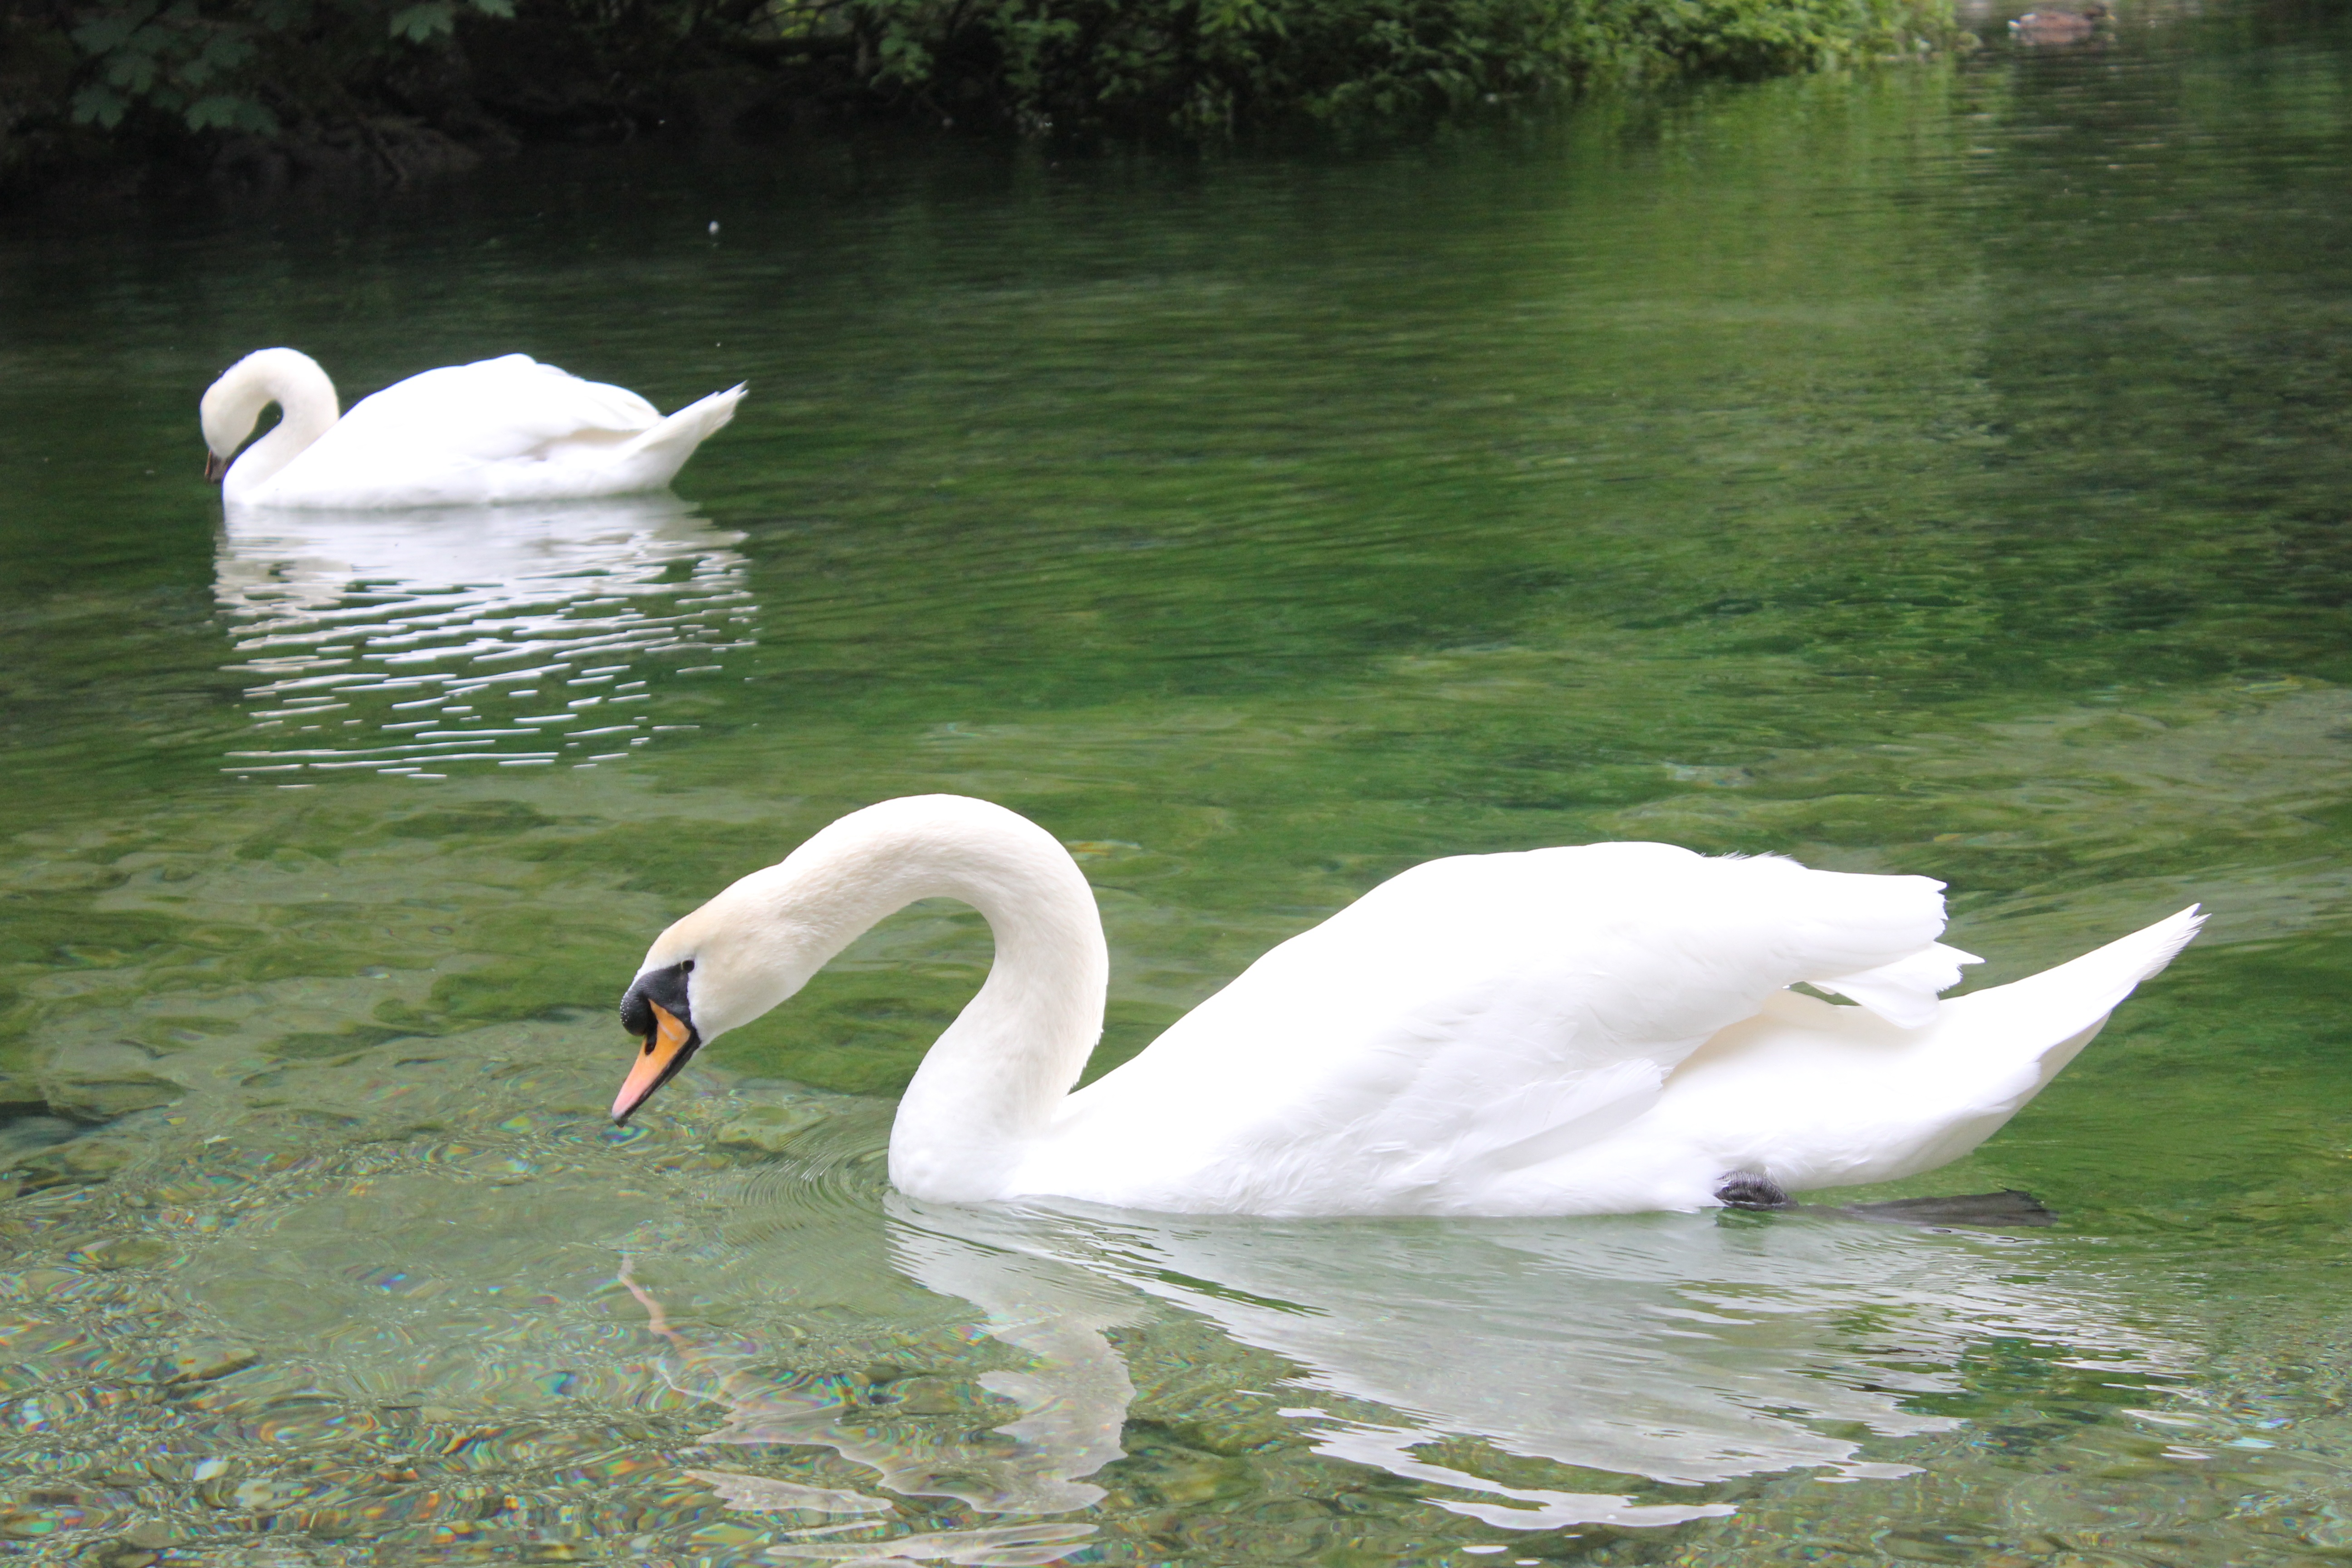
nature, bird, wing, white, lake, wildlife, beak, fauna, swan, vertebrate, waterfowl, water bird, bosnia, ducks geese and swans, igman